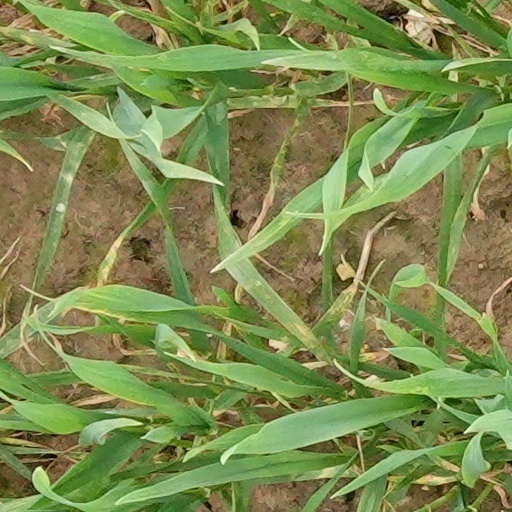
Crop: wheat